Poovellam Un Vaasam

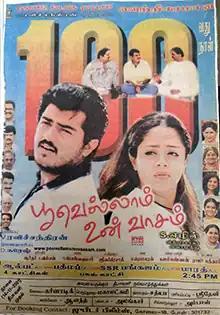
Poster

Poovellam Un Vaasam is a 2001 Indian Tamil-language drama film written and directed by S. Ezhil and produced by V. Ravichandran. It stars Ajith Kumar and Jyothika as childhood friends, alongside an ensemble supporting cast of Nagesh, Sivakumar, Sayaji Shinde, Vivek, Yugendran, and Kovai Sarala. The movie released on 17 August 2001. It received positive reviews and became a commercial success.